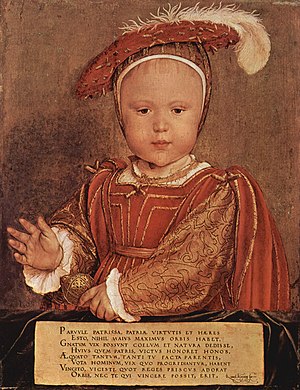
Edvard 6. af England / Tidligt liv
Prins Edvard i 1538. Portræt af Hans Holbein den yngre.
Edvard 6. af England var konge af England og Irland fra 28. januar 1547 og til sin død i 1553. Han blev kronet den 20. februar 1547.